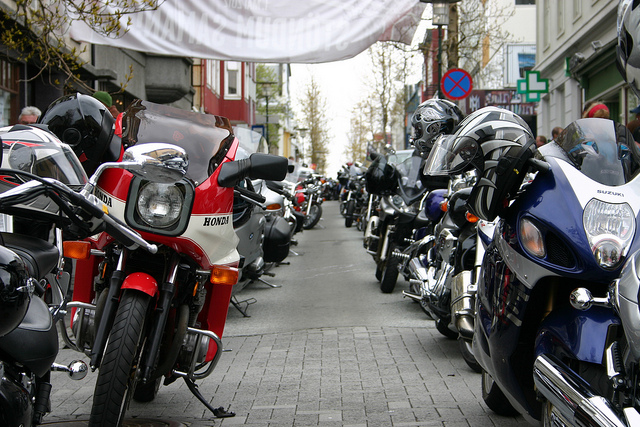
user: Given an image and a question. Answer the question in a short answer. Question: What group of persons normally ride these vehicles? Short Answer:
assistant: biker